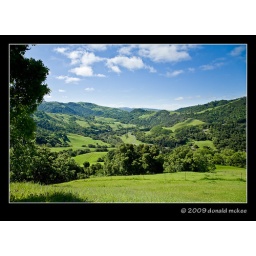
Springtime green in the Sunol Regional Wilderness. Not long after, all of the green grass was brown grass.